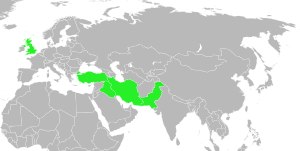
CENTO
CENTOs medlemslande markerede med grønt
Central Treaty Organization var under den kolde krig en sikkerhedspagt mellem Iran, Pakistan og Tyrkiet med USA og Storbritannien.